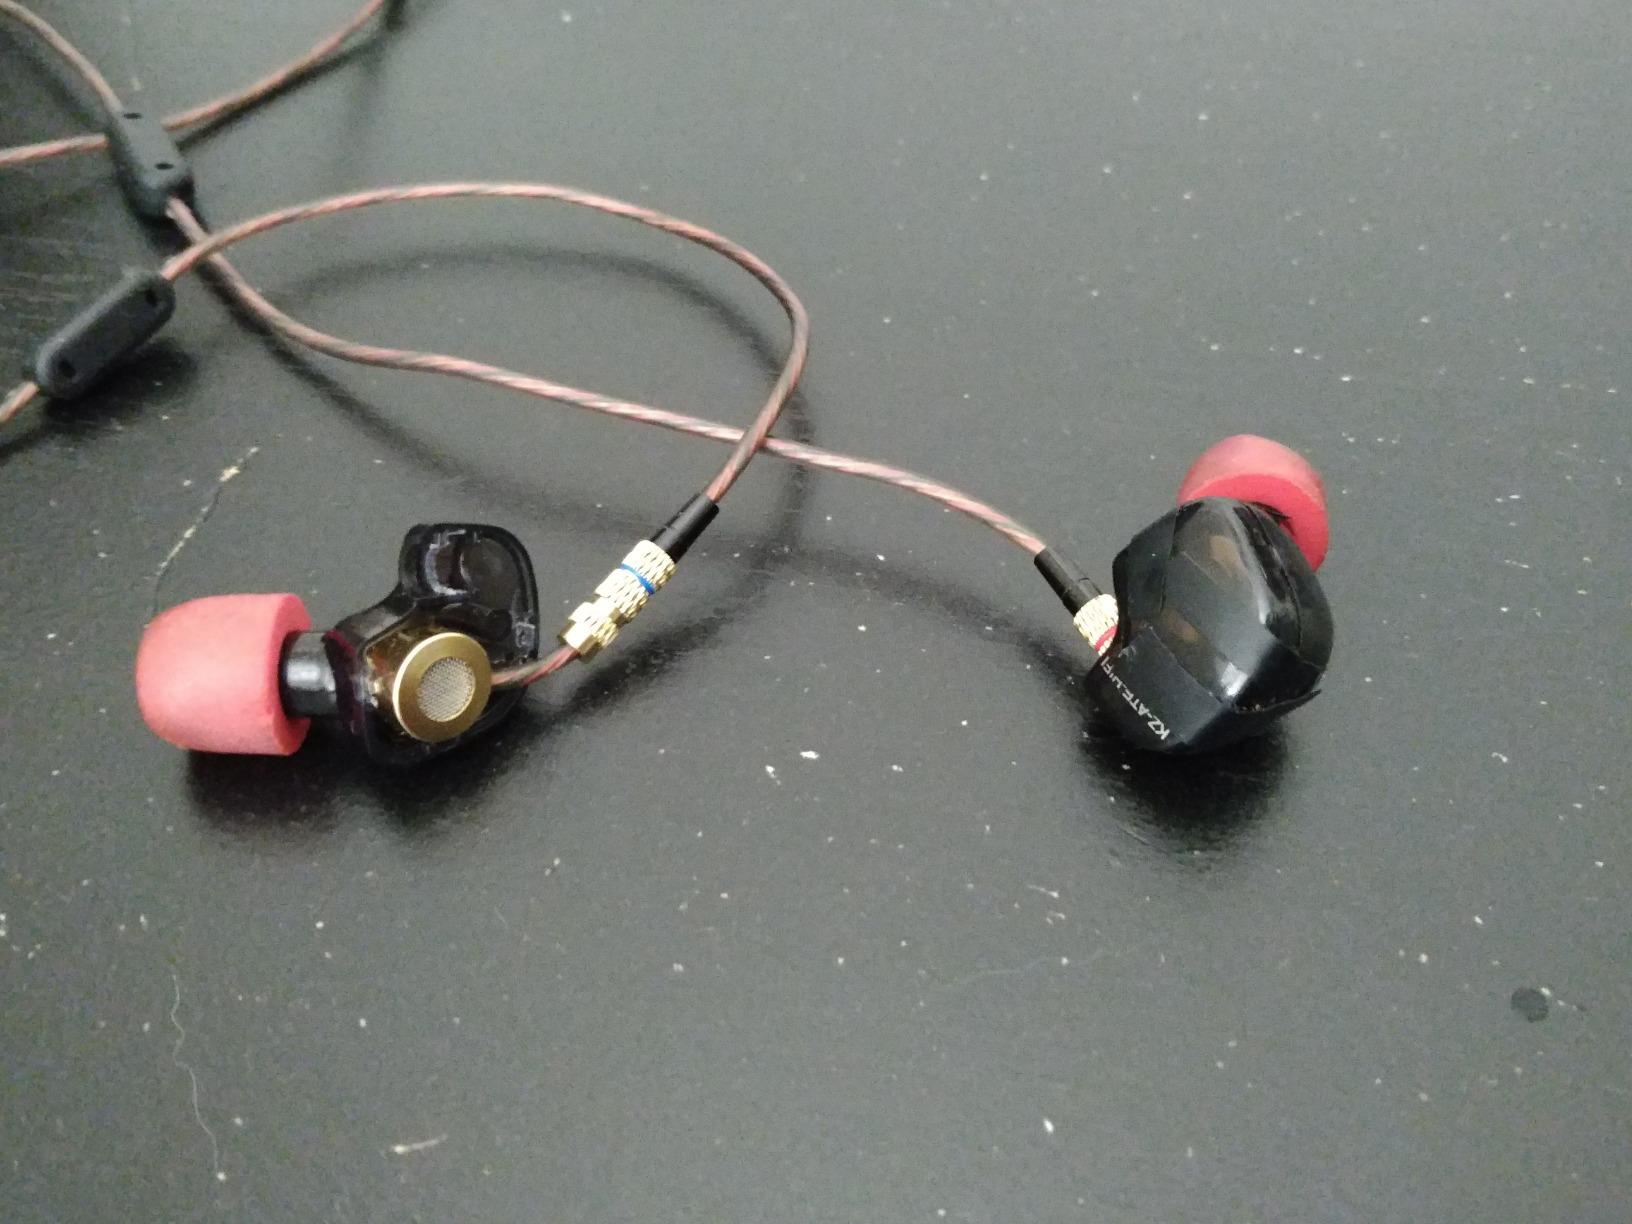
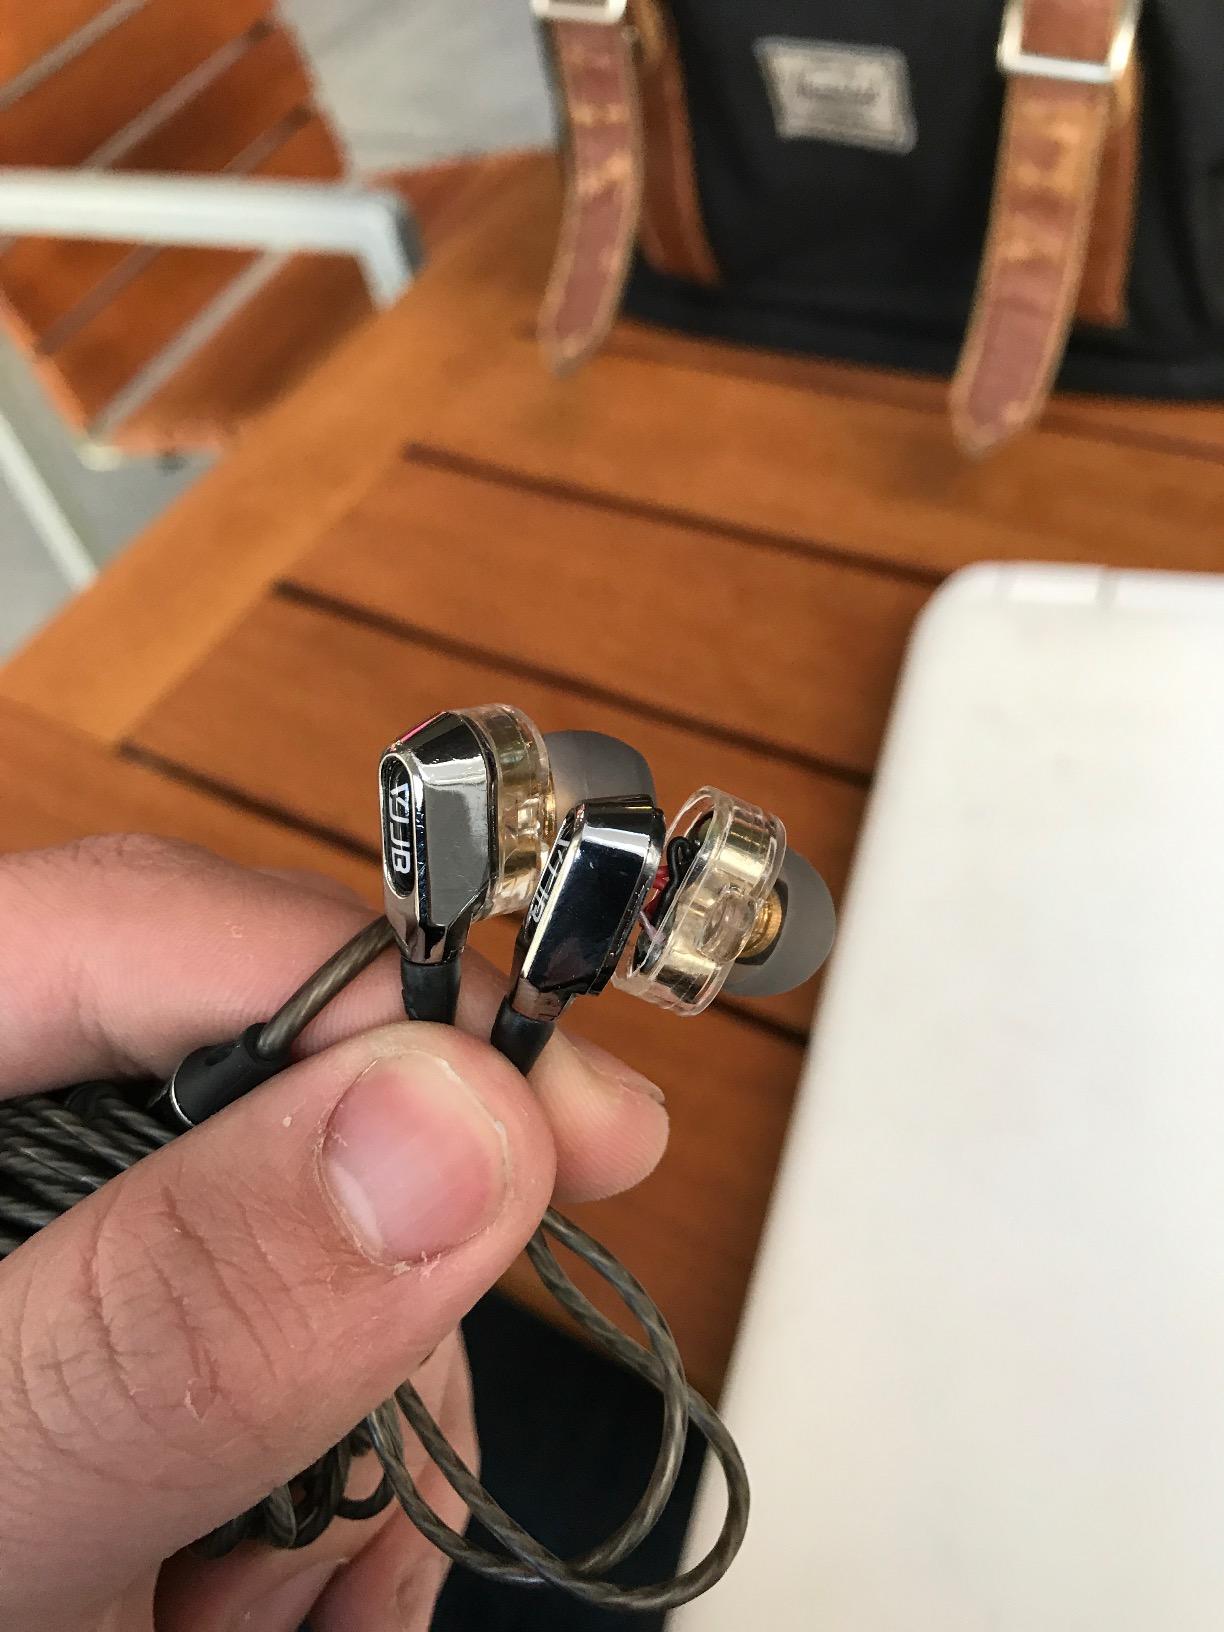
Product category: headphones
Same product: no